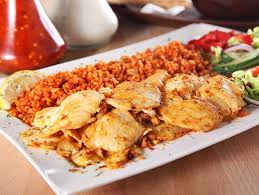
Yemek: kebap